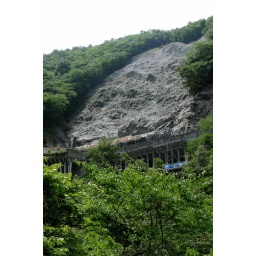
Here they are spraying a mountain side with concrete and constructing a large concrete roof over the road.